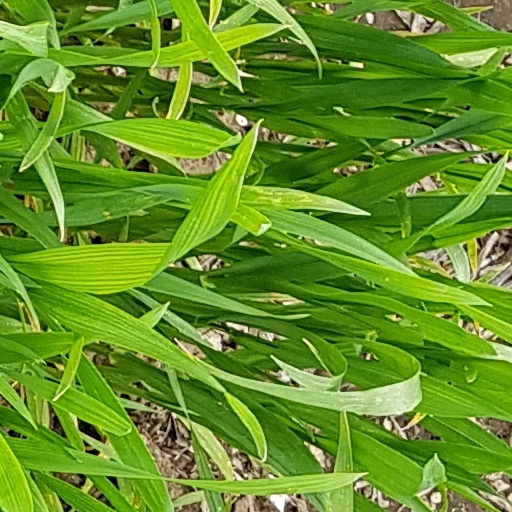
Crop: wheat